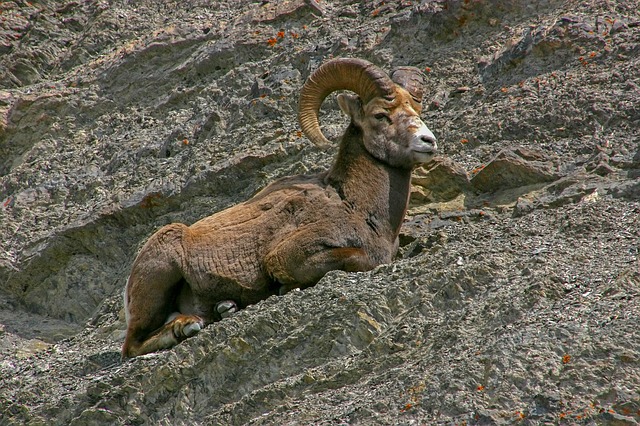
Label: pecora